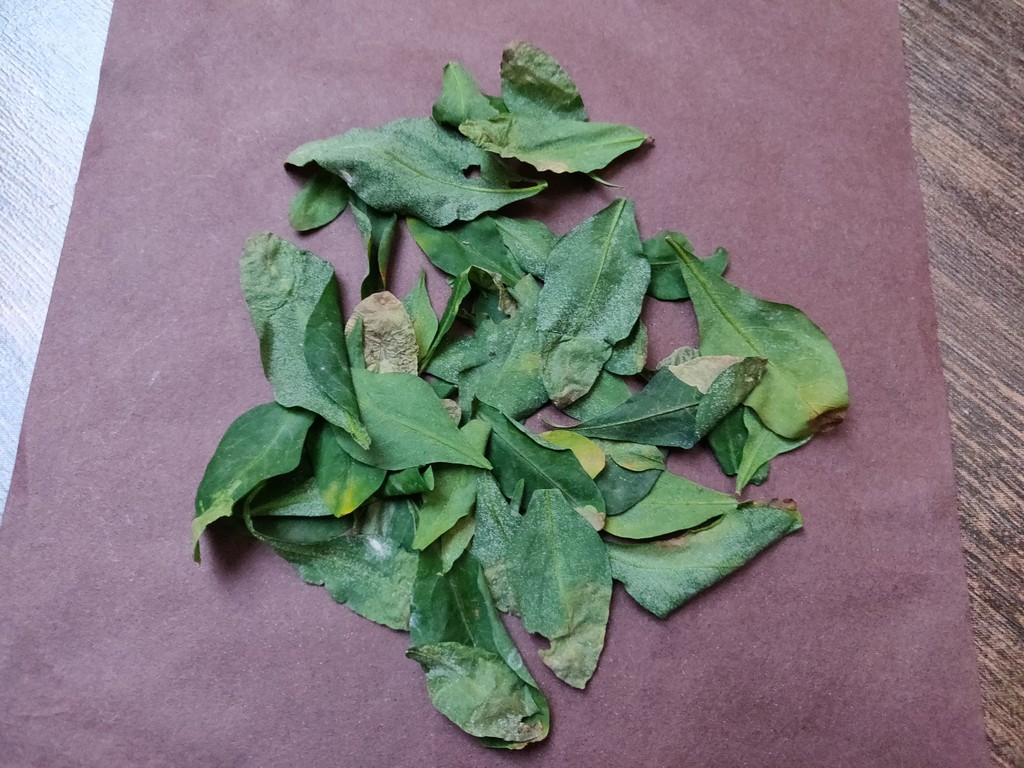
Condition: Unhealthy
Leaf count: multiple
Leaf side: unknown